Fontaine des Neuf-Canons

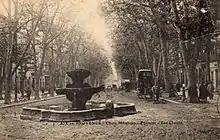
Fontaine des Neuf-Canons in 1914.

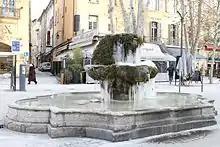
Fontaine des Neuf-Canons in winter 2012.

The Fontaine des Neuf-Canons is a listed fountain in Aix-en-Provence, Bouches-du-Rhône, France.